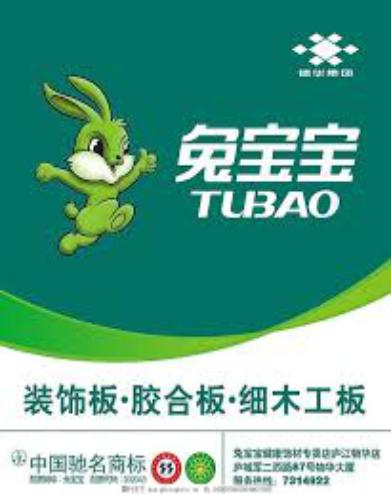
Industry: Others